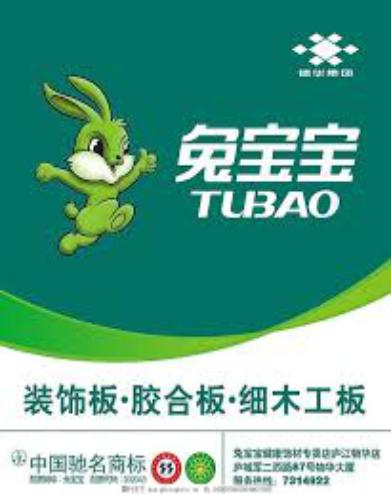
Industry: Others